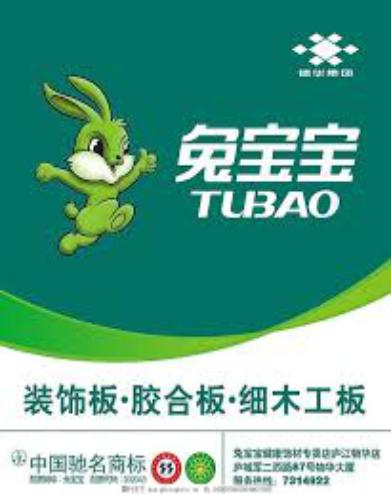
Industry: Others